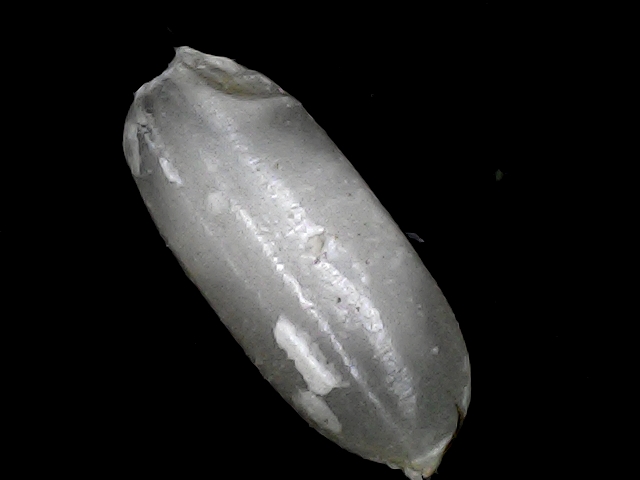
Rice variety: BRRI74